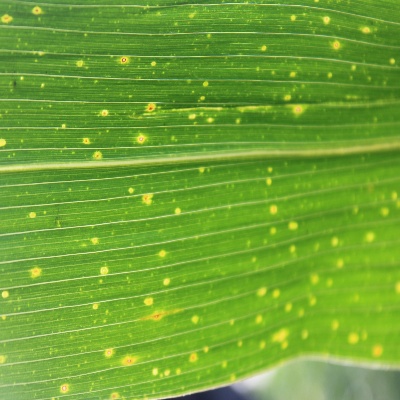
Crop: Maize
Condition: leaf spot